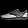
Label: Sneaker